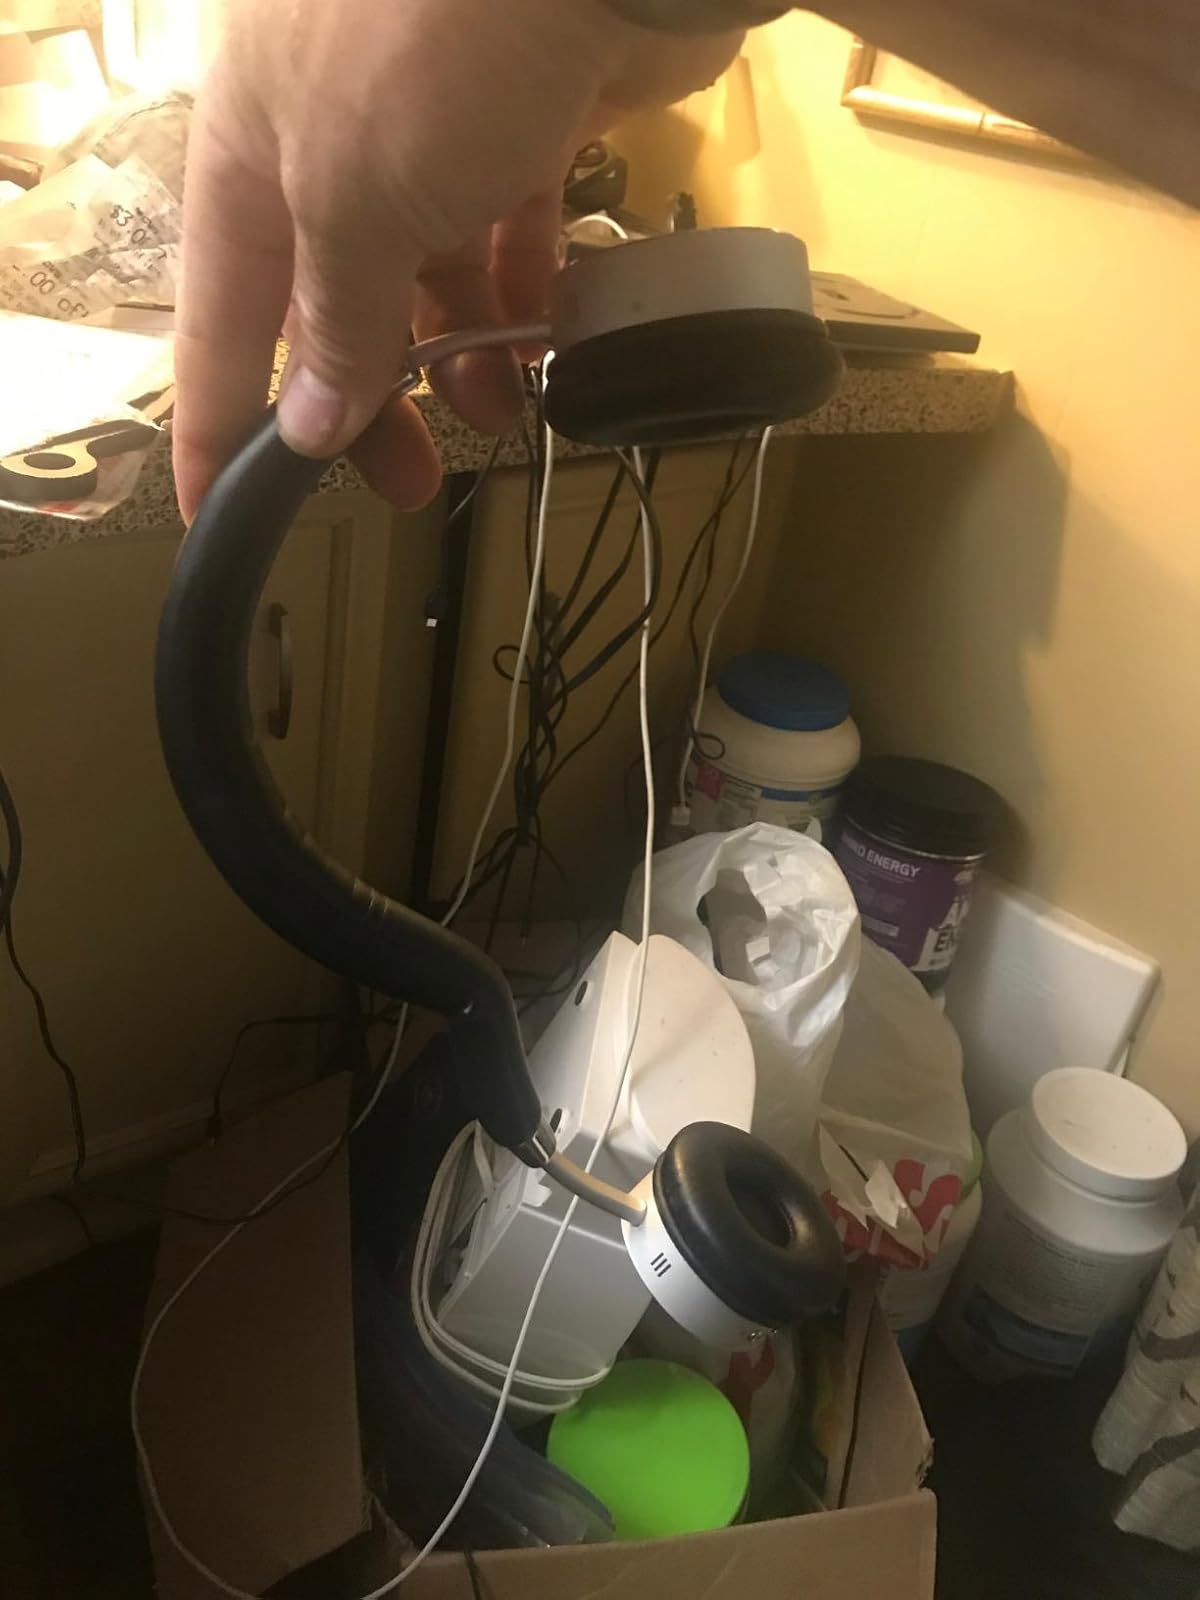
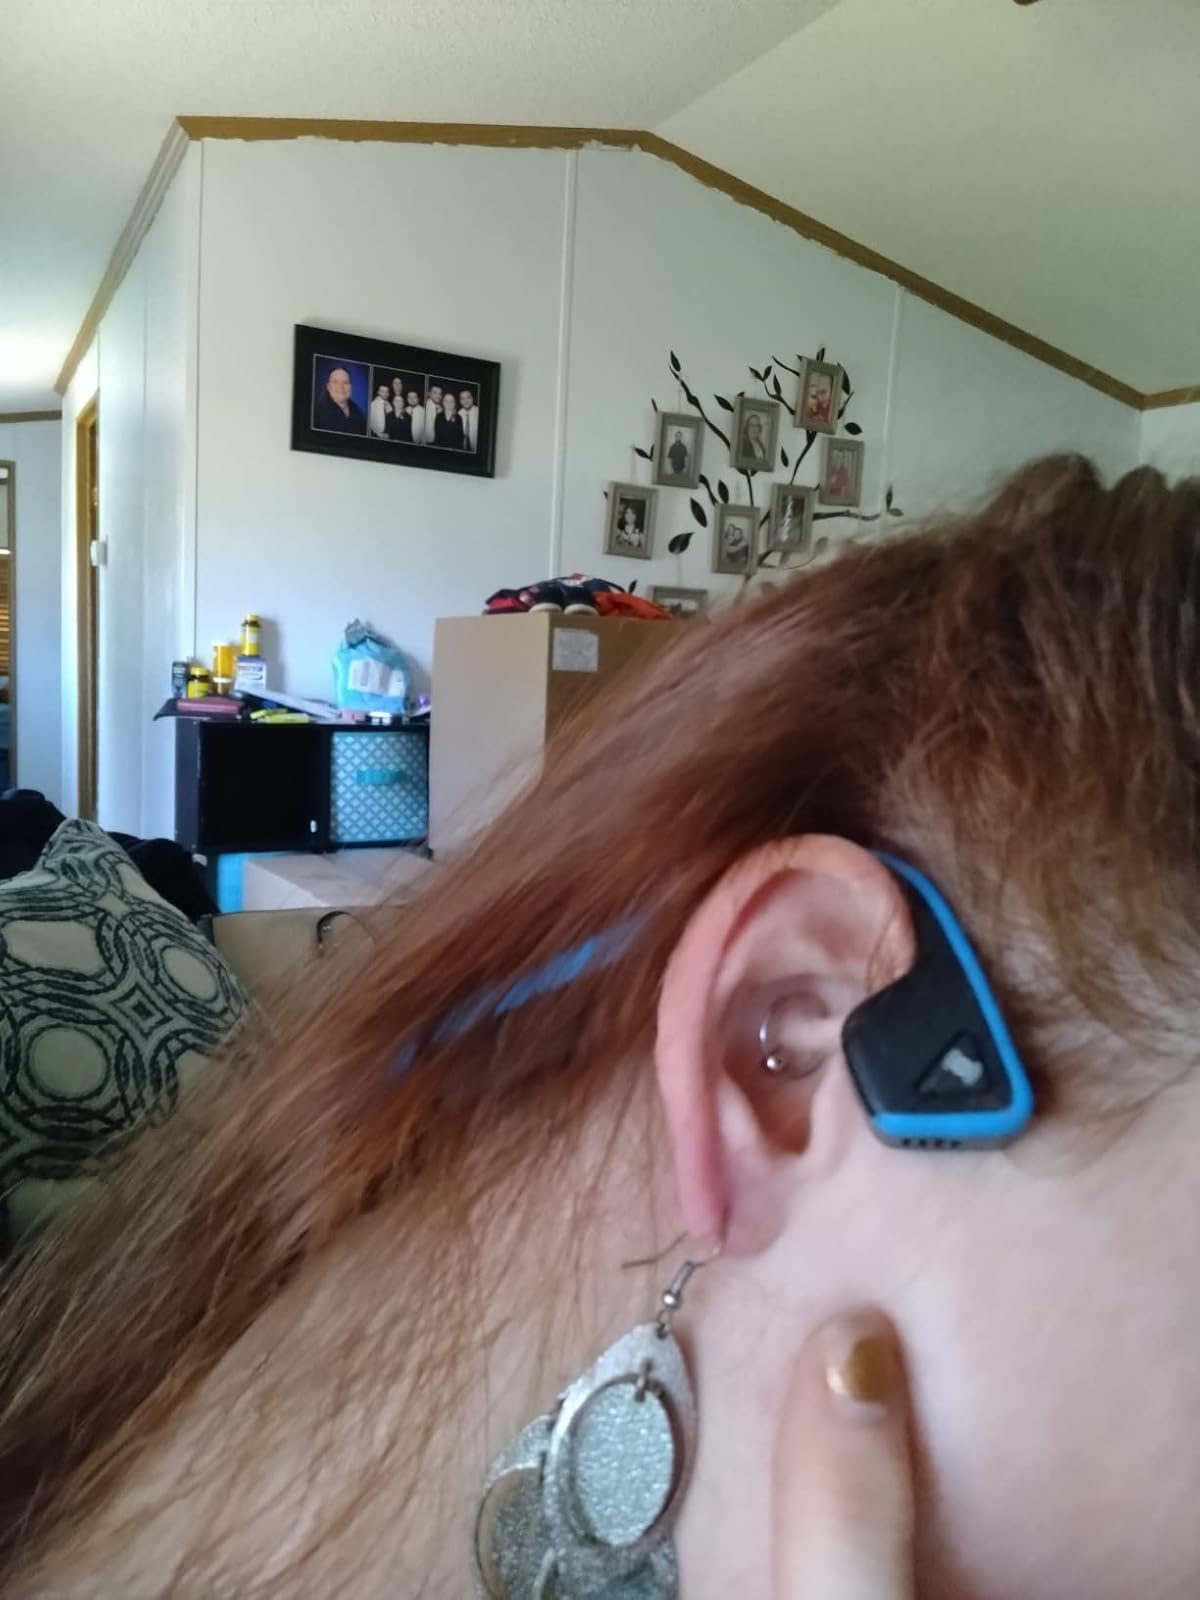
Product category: headphones
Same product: no